Congress of Châtillon

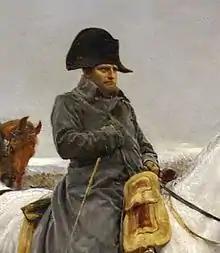
A depiction of Napoleon on campaign in early March

Napoleon won a series of victories against the Army of Silesia in the 10–15 February Six Days' Campaign, that gave him hope of better peace terms. After the 10 February Battle of Champaubert he sent instructions to Caulaincourt to "sign nothing". After a pause, negotiations at Châtillon resumed on 17 February but the change in Caulaincourt's behaviour convinced the allies that no negotiated peace was possible.